Deathbed conversion

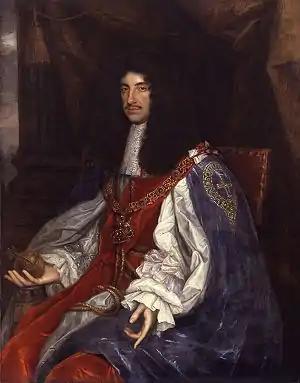
Charles II of England, the penultimate Catholic monarch of England.

Conversions at the point of death have a long history. The first recorded deathbed conversion appears in the Gospel of Luke where the good thief, crucified beside Jesus, expresses belief in Christ. Jesus accepts his conversion, saying "Today you shall be with Me in Paradise".